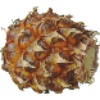
Label: pineapple_mini